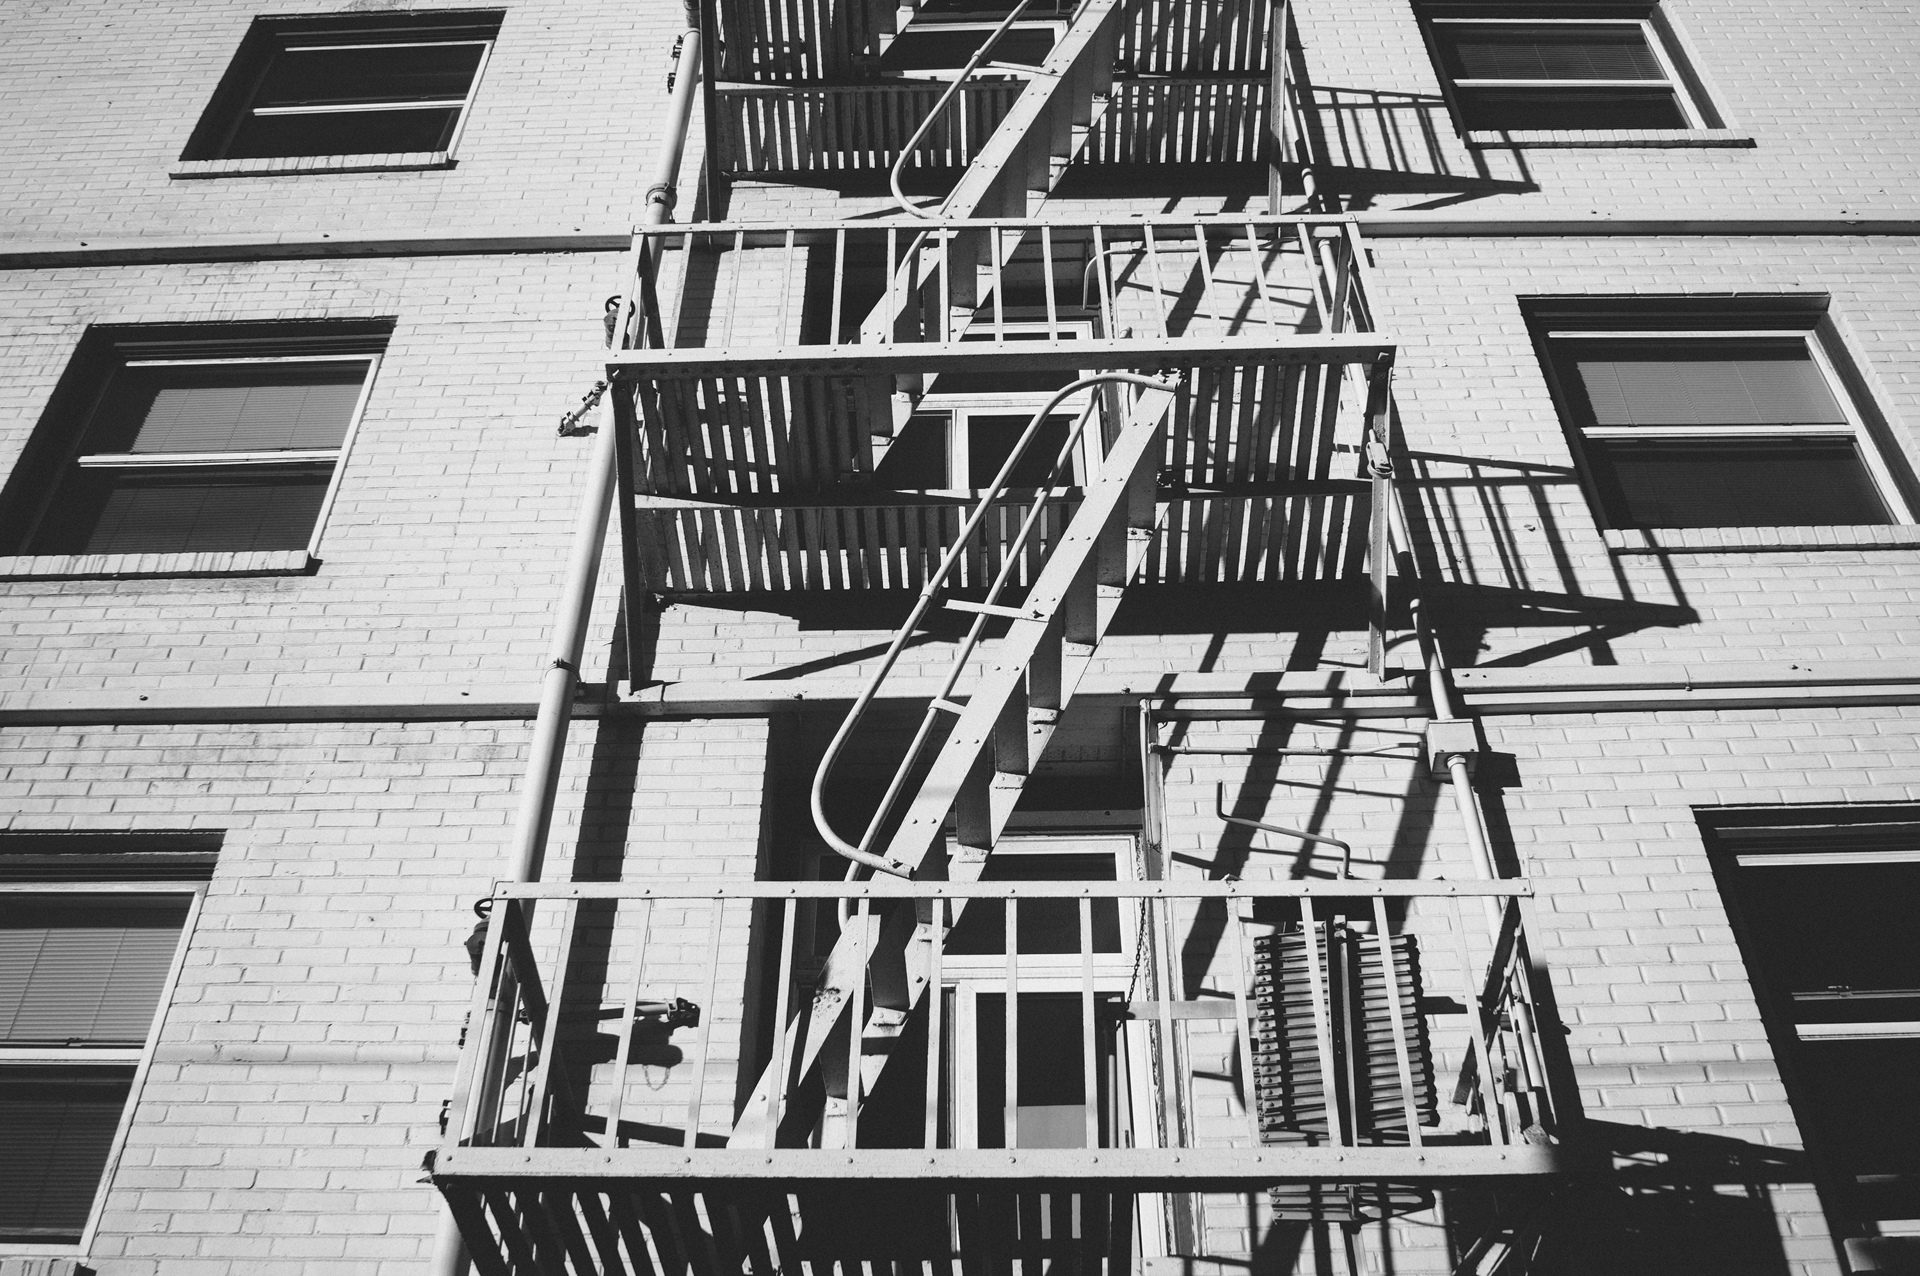
black and white, architecture, line, facade, monochrome, fire escape, art, sketch, drawing, design, stairs, shape, emergency, metropolis, monochrome photography, fire ladder